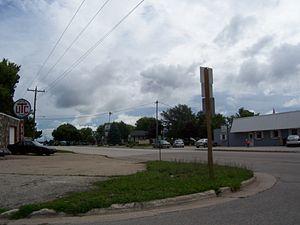
Brussels est une ville du comté de Door, dans l'État américain du Wisconsin.